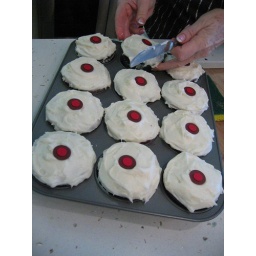
made by JoAnne. Her shirt was very red afterwards.